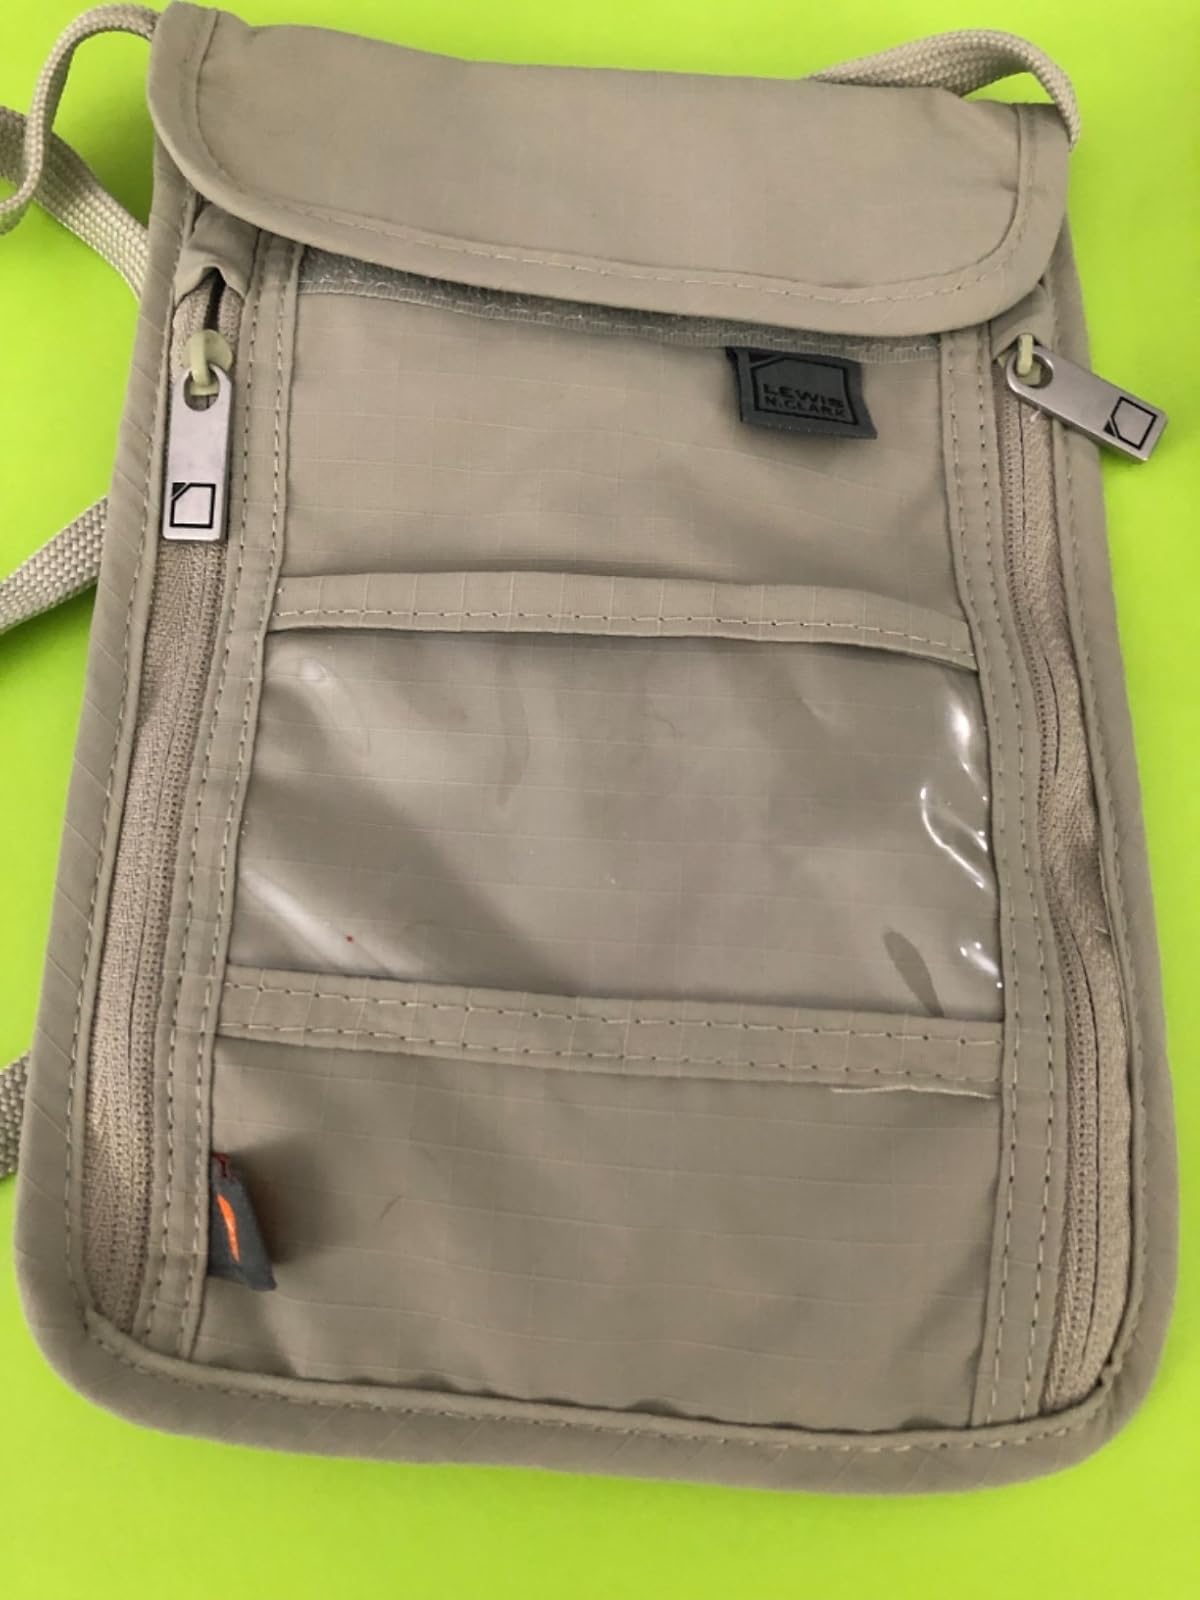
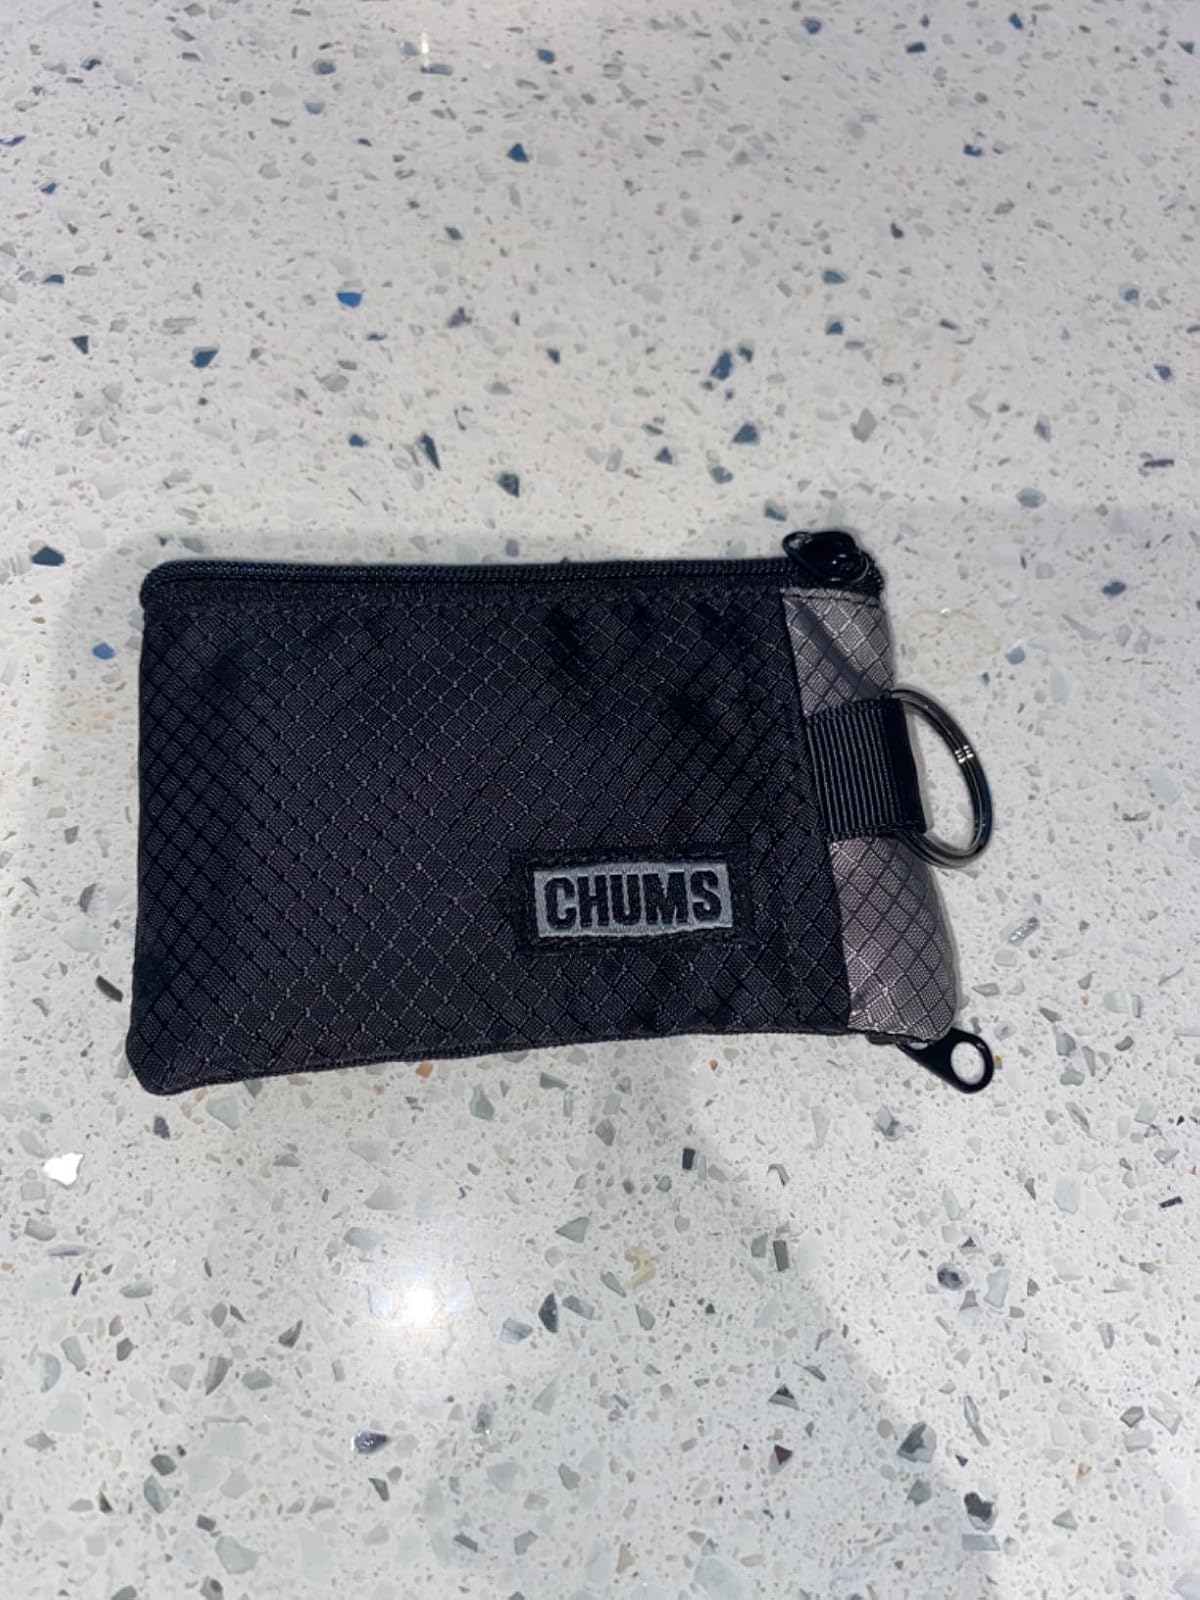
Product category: accessories_wallet
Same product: no